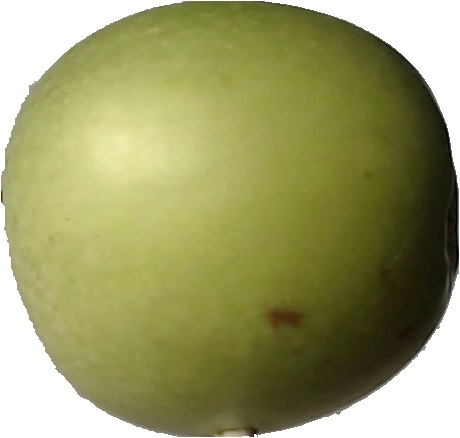
Label: apple_granny_smith_1